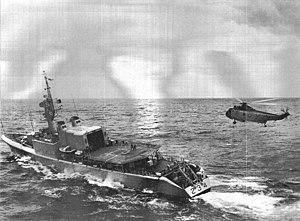
Le Sikorsky CH-124 Sea King est un type d'hélicoptère militaire de lutte anti-sous-marine conçu pour une utilisation à partir d'un bateau. Il est la variante canadienne du Sikorsky S-61 américain. Il est en service dans la Marine royale canadienne, puis les Forces canadiennes, de 1963 à 2018.